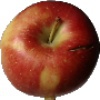
Label: Apple Braeburn 1